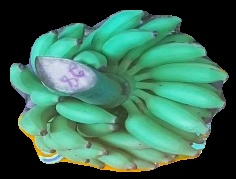
Variety: elakki-bale
Grade: grade2